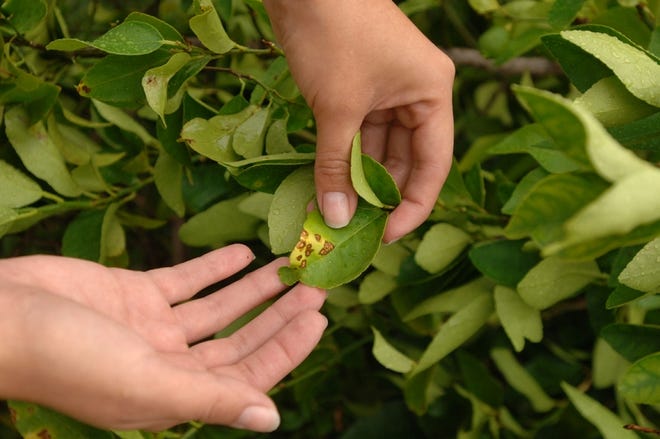
Plant: Citrus
Disease: citrus canker